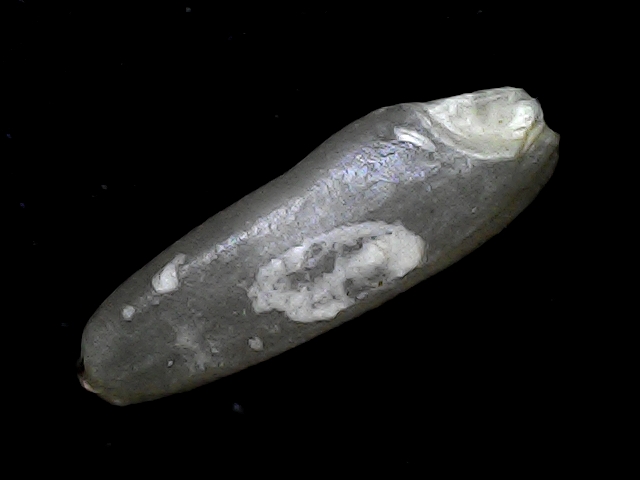
Rice variety: BD85